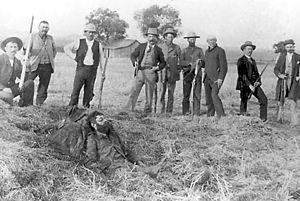
Posse comitatus est le droit donné à un shérif ou à un autre officier de police d'enrôler des hommes pour l'assister dans le maintien de la paix ou dans la poursuite et l'arrestation de hors-la-loi. Ce droit, inclus au départ dans la loi anglaise, a survécu longtemps dans le droit américain.